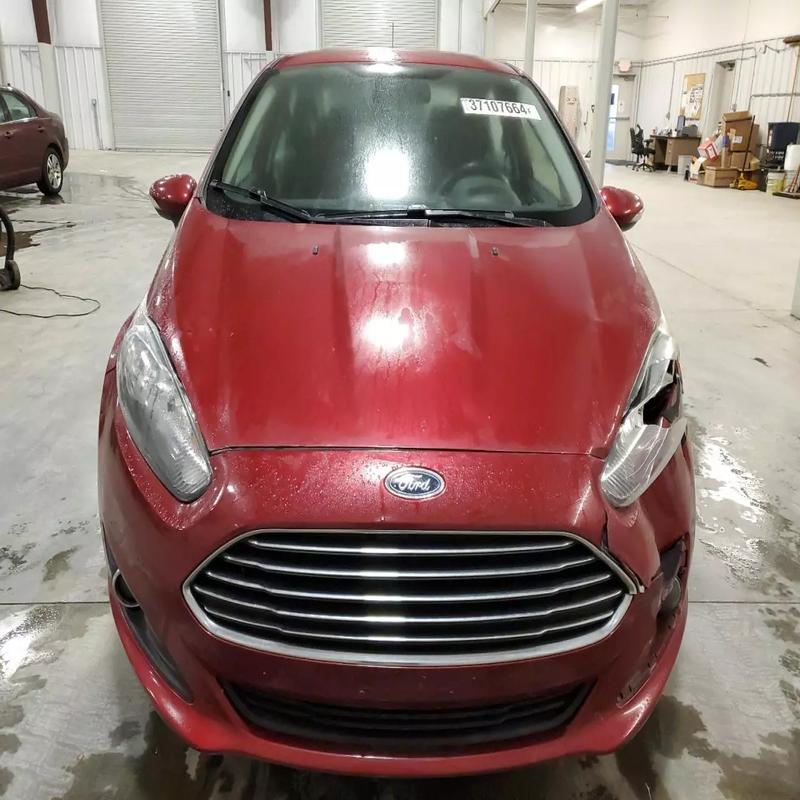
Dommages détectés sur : plaque d'immatriculation avant, pare-choc avant, feu avant gauche, capot, aile avant gauche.
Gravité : majeur